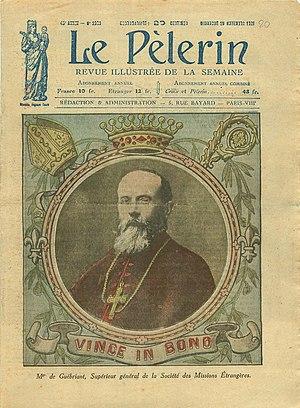
Le Pèlerin, n° du 25 novembre 1921. Couverture avec la photographie de Mgr de Guébriant, supérieur des Missions étrangères de Paris. Devise ""Vince in Bono"""
Jean-Baptiste Marie Budes de Guébriant, ou simplement Mᵍʳ de Guébriant, né à Paris le 11 décembre 1860 et mort dans cette même ville le 6 mars 1935, est un prêtre français des Missions étrangères de Paris dont il fut le Supérieur général, missionnaire en Chine et vicaire apostolique de Kientchang de 1910 à 1916. Il fut également un explorateur.